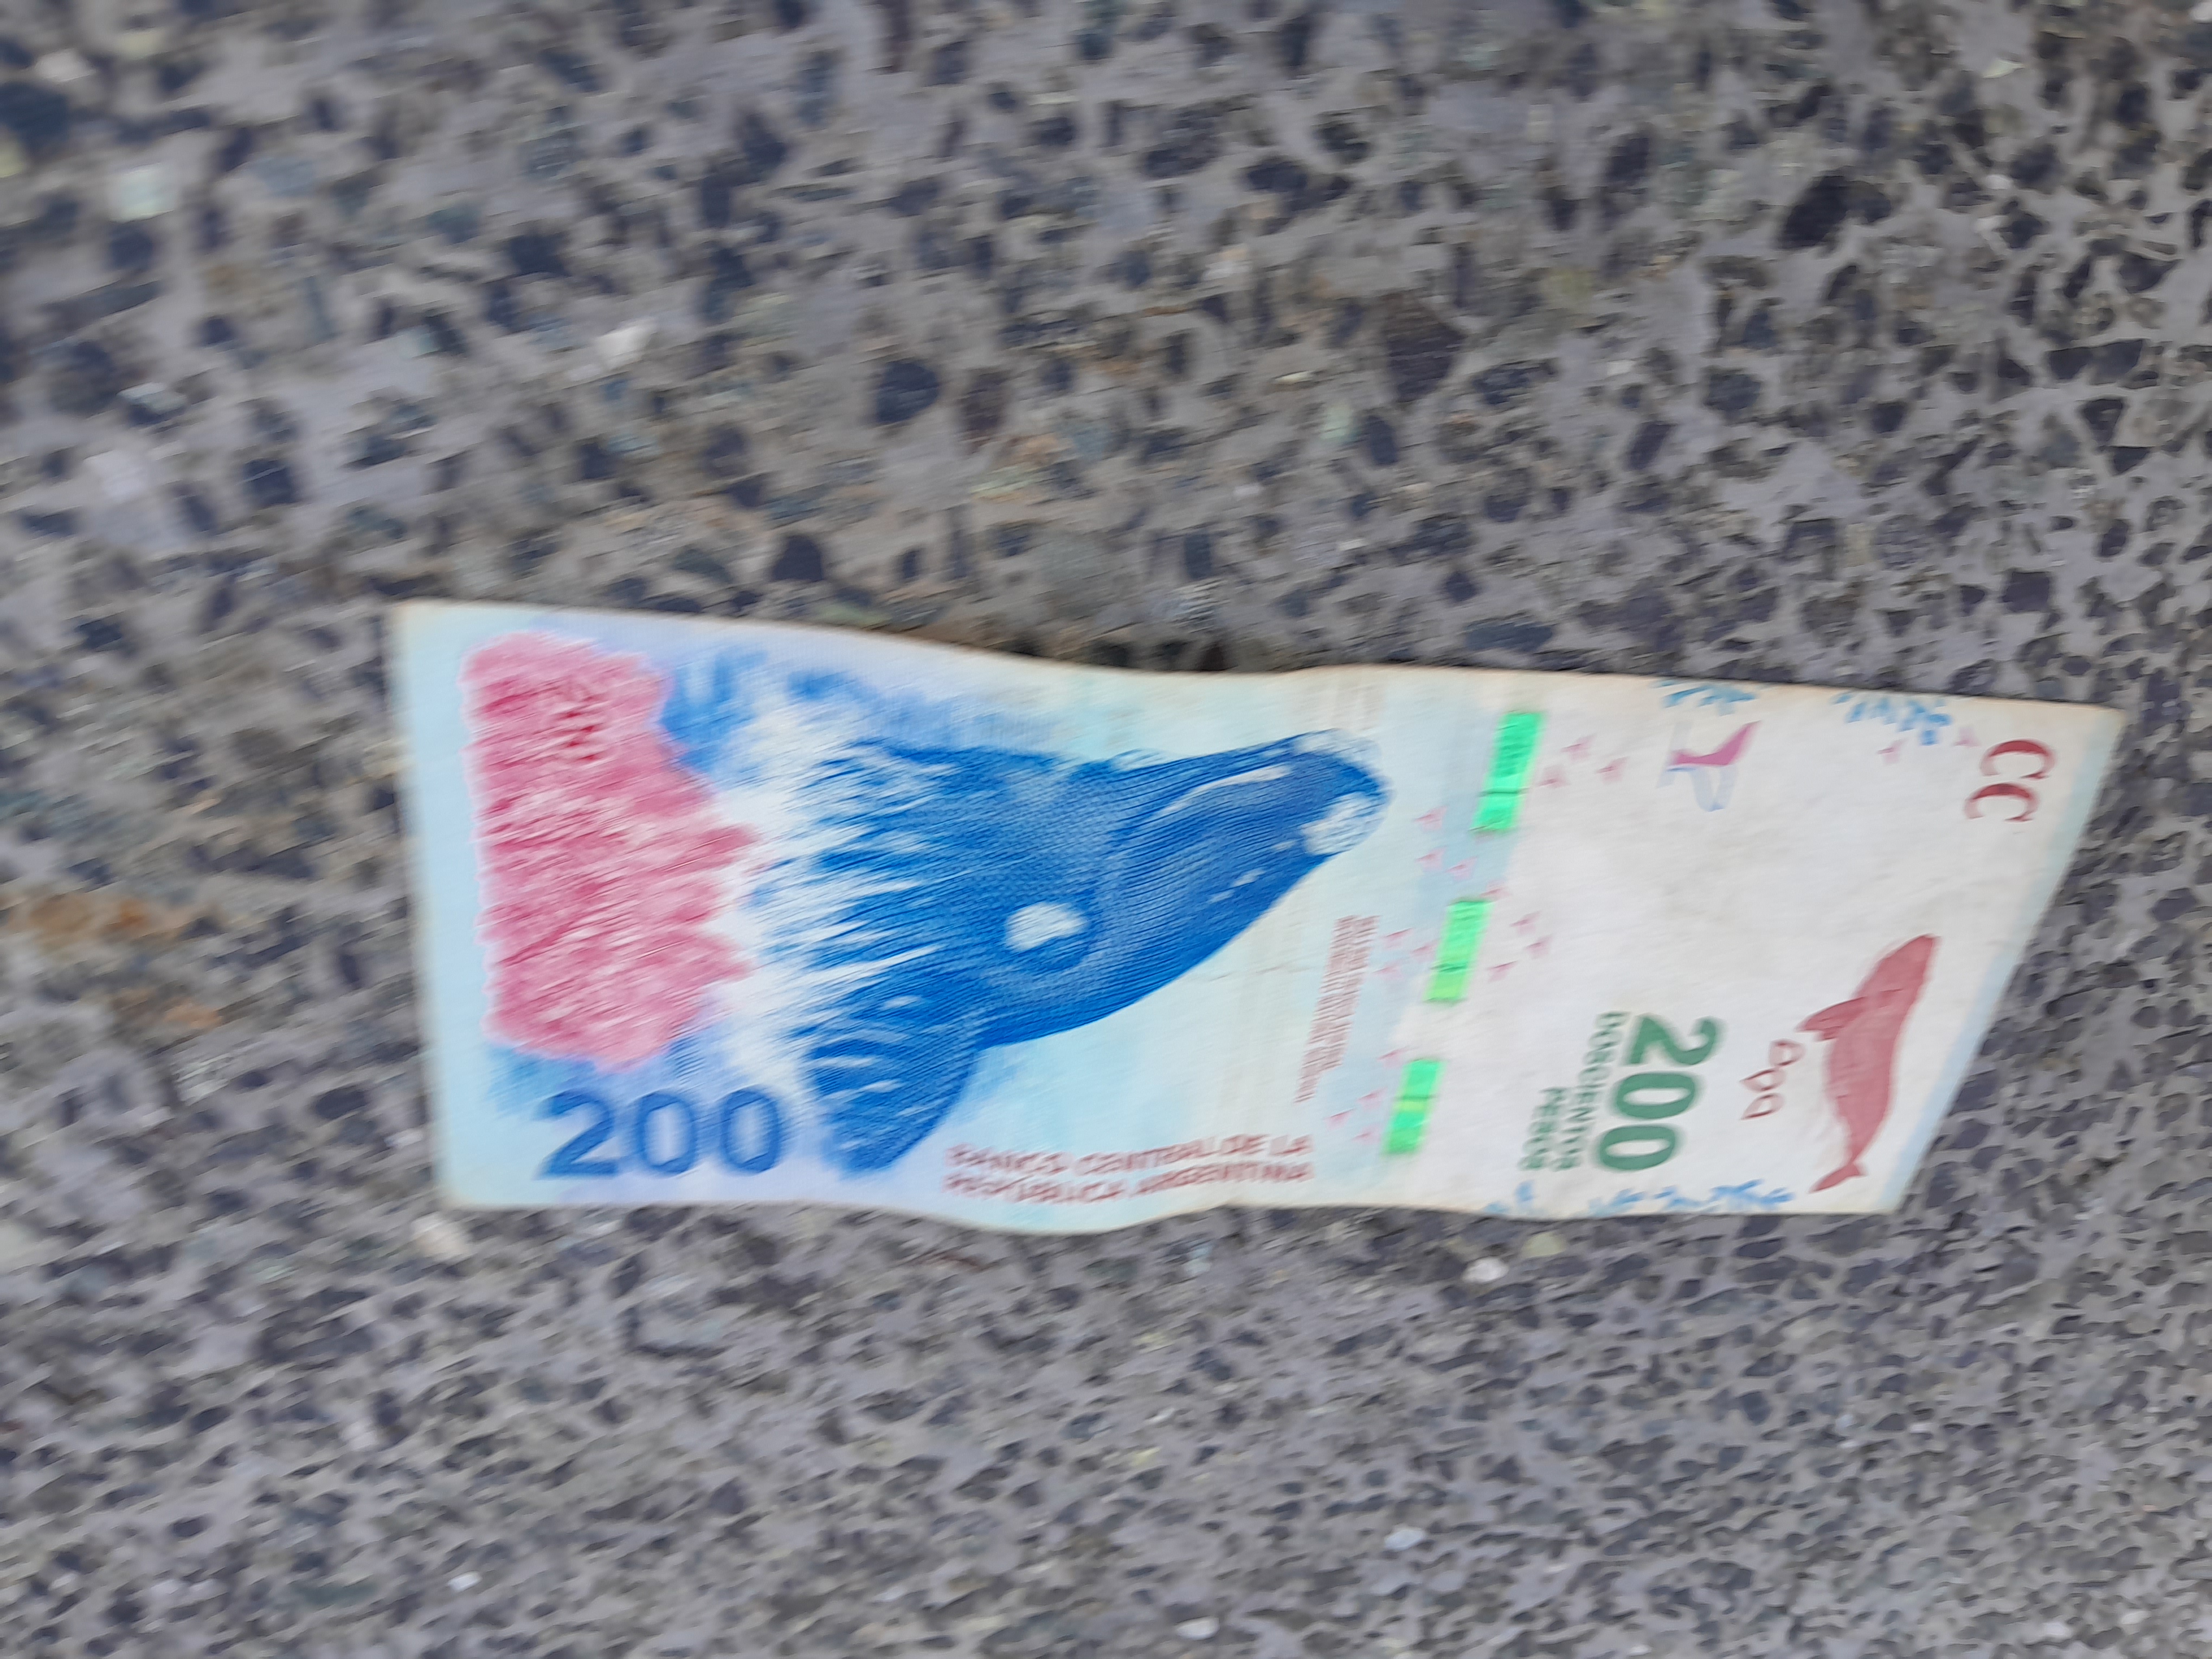
Denominación: 200